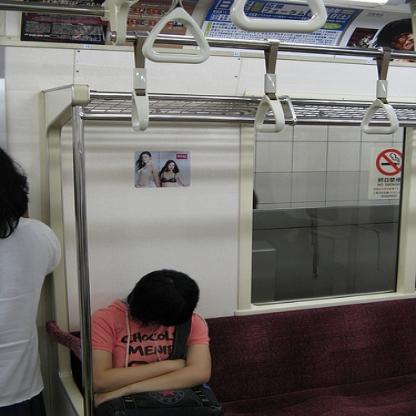
Scene: Indoor